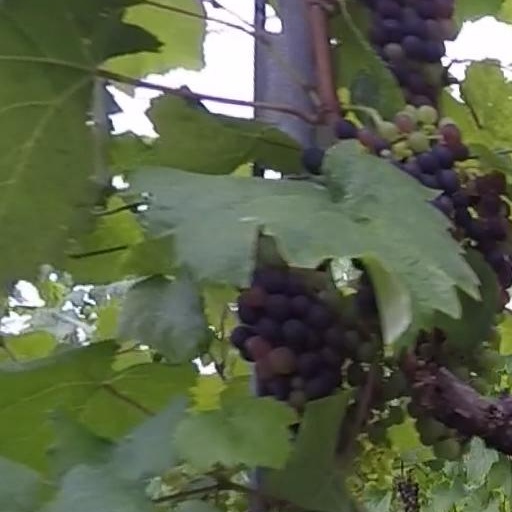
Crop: grape